Illaunloughan

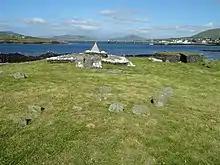
Early Medieval ecclesiastical site

Illaunloughan is a medieval Christian monastery and National Monument located in County Kerry, Ireland. The site is located on a tiny island of 0.3 acres (0.1 ha) in Portmagee Channel, a channel separating Valentia Island from the Iveragh Peninsula.